Coreca

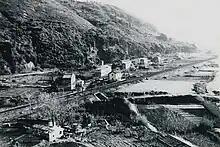
Coreca on 1950s

In antiquity, Greek settlers arrived from Corinth and named the area (Korakas), which means the place of the crows. There was no autonomous human settlement in the region, although there was a sort of stopover with a small port, named "Ager Caricum" in Roman times and so designated on some maps until the early eighteenth century. This stopover is on the roads between Temesa and Terina and was a departure point for the Aeolian Islands, which are located from the coast of Coreca. Ager Caricum provided the old name for the Corica dialect. The place remained a lookout point over the centuries, but was not significantly developed.